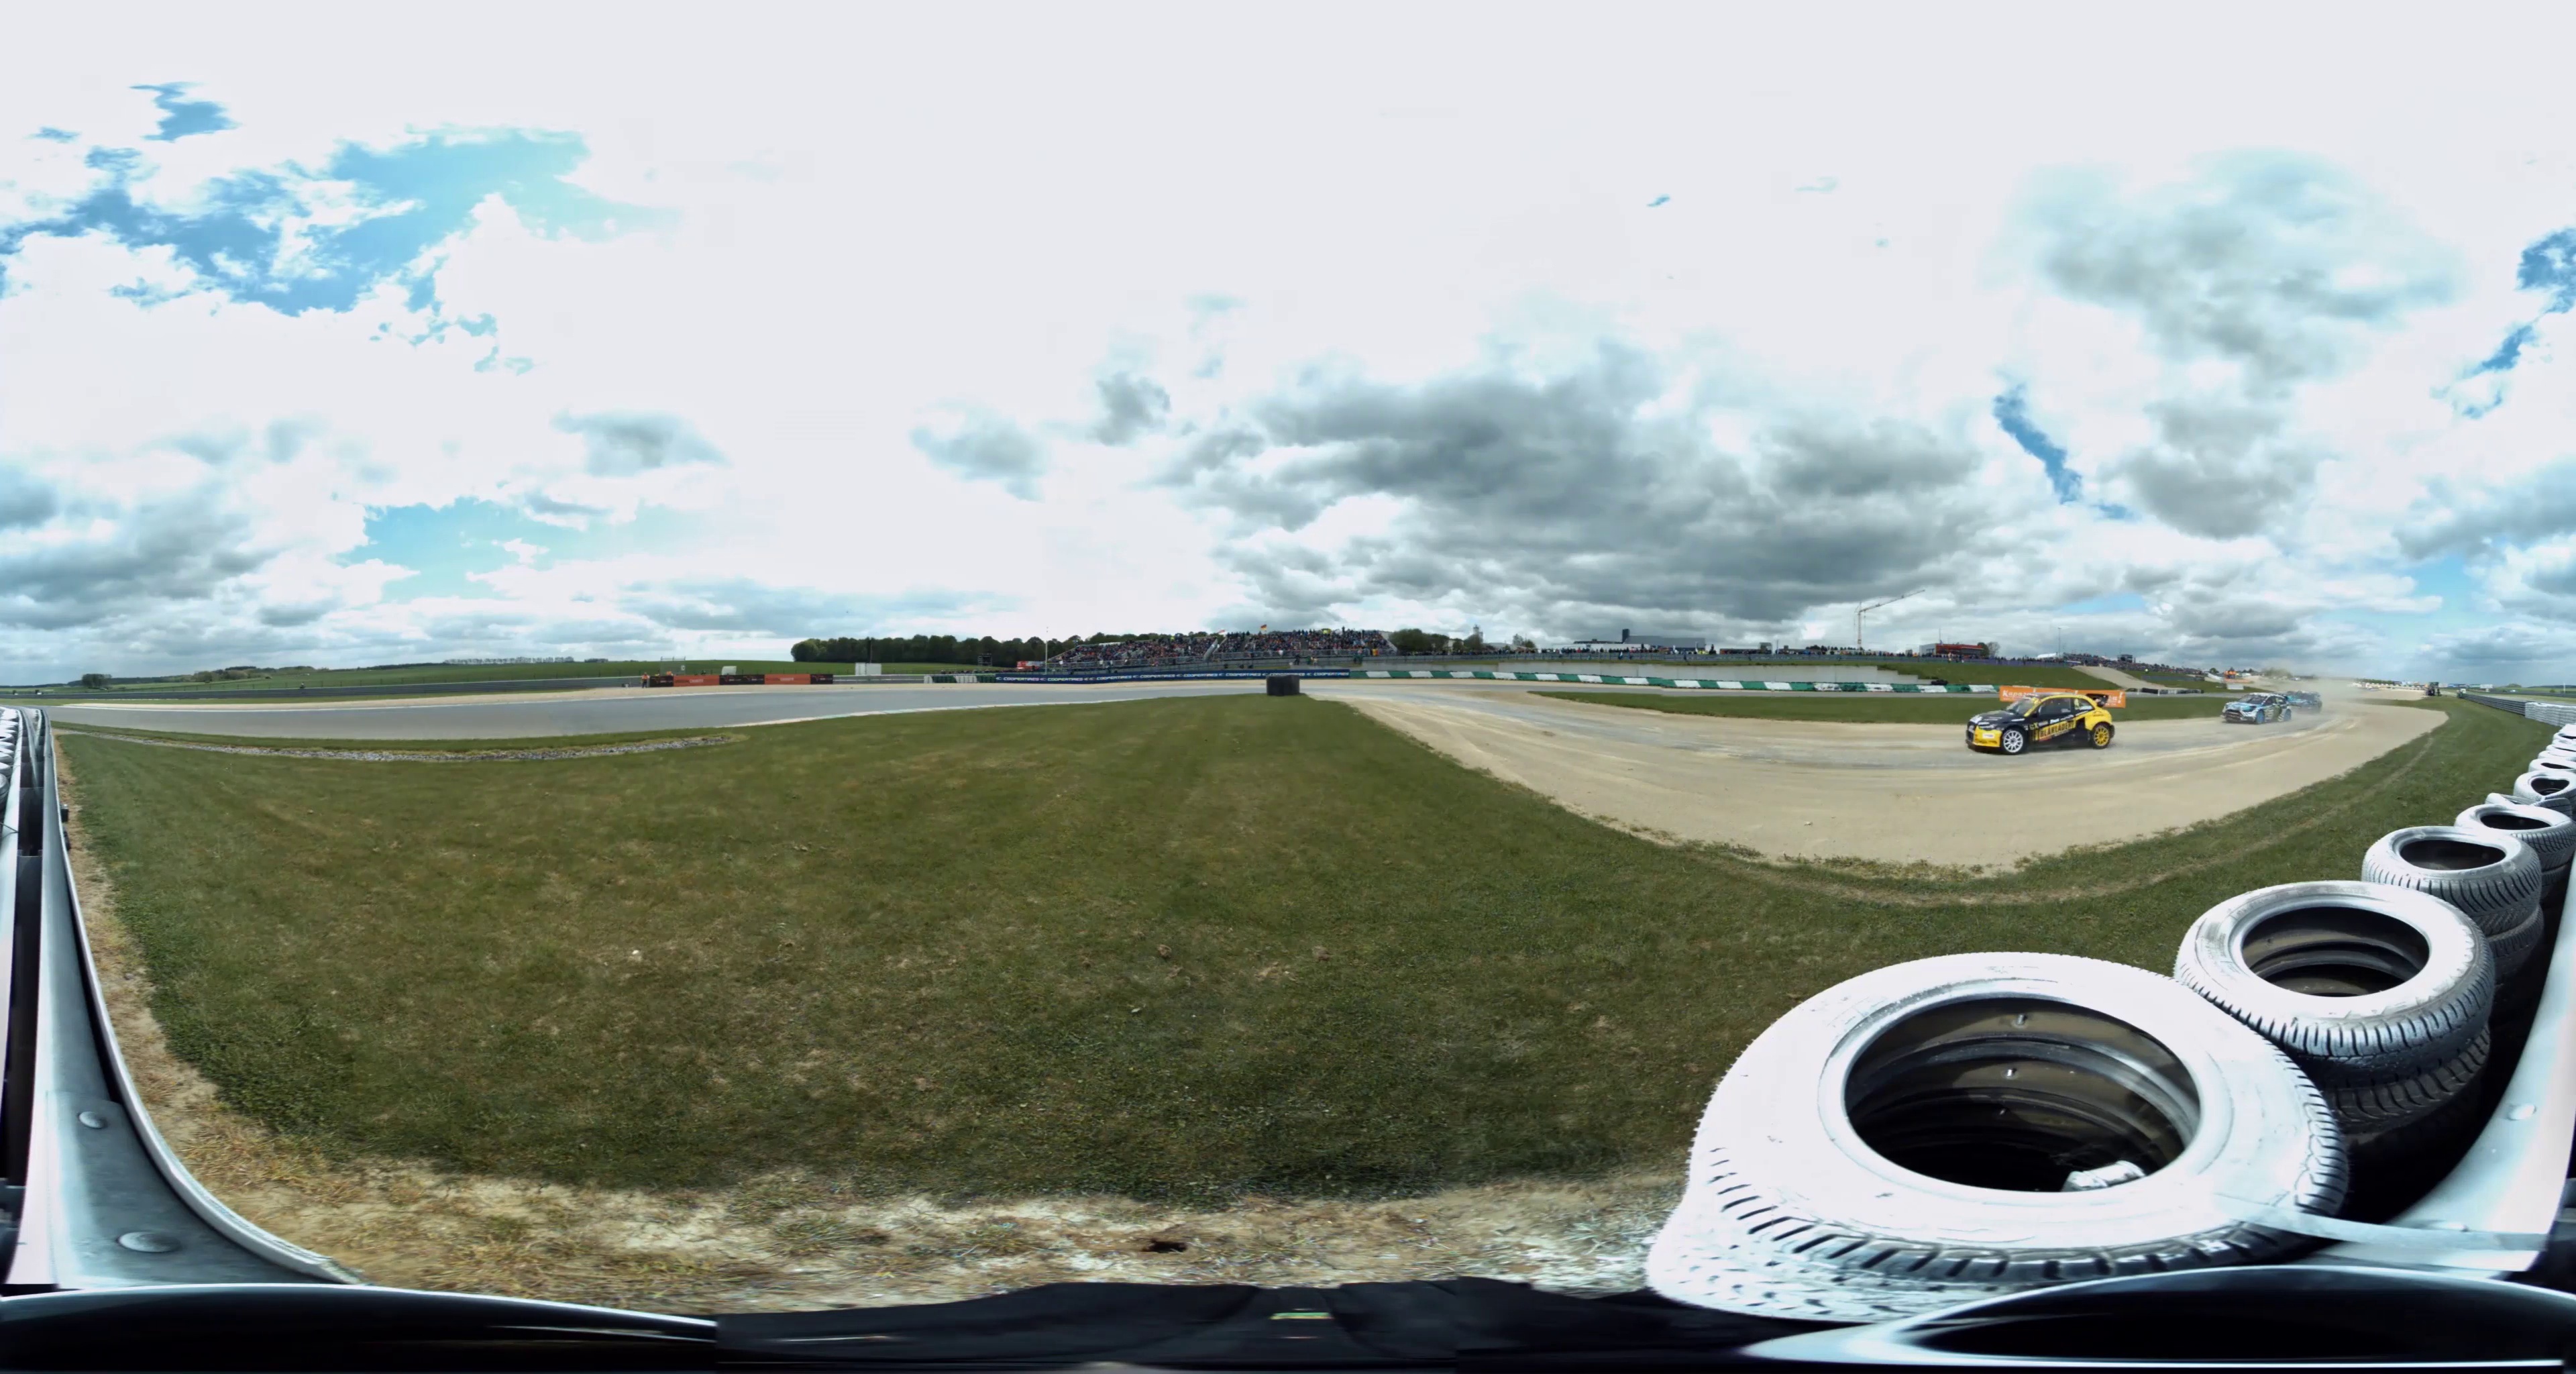
Referred object: Yellow and black racing car

Referred object: the yellow rally car